Bill Carpenter

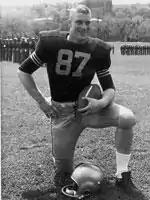

William Stanley Carpenter Jr. (born September 30, 1937) is a retired American military officer and former college football player. While playing college football at the United States Military Academy, he gained national prominence as the "Lonesome End" of the Army football team. During his military service in the Vietnam War, he again achieved fame when he saved his company by directing airstrikes on his own position. For the action, he was awarded the Distinguished Service Cross.